Coppet

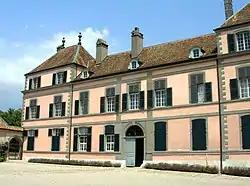
Coppet Castle.

Coppet Castle and the "Institut Européen De L’Université De Genève, Centre D’Archives Européennes" along with the Temple (former church of the Dominicans) are listed as Swiss heritage site of national significance. The entire small city of Coppet is part of the Inventory of Swiss Heritage Sites.